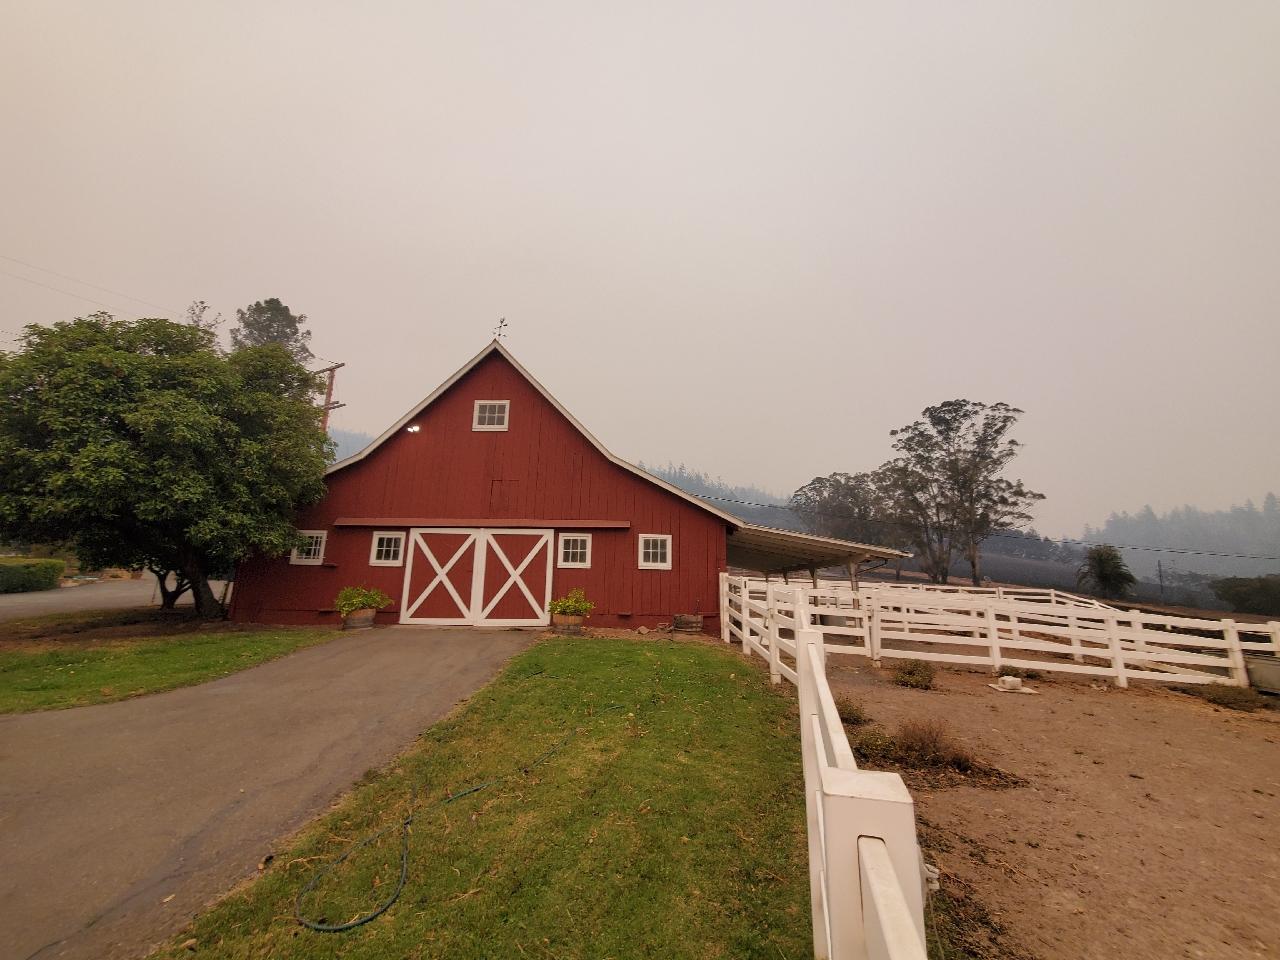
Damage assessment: no_damage